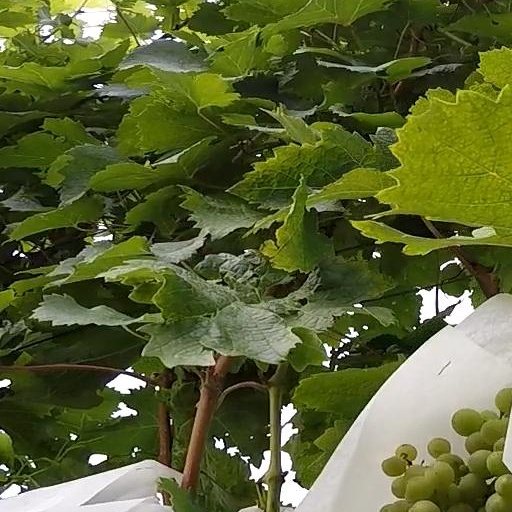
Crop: grape